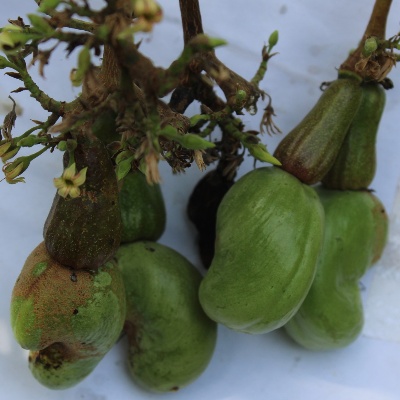
Crop: Cashew
Condition: healthy